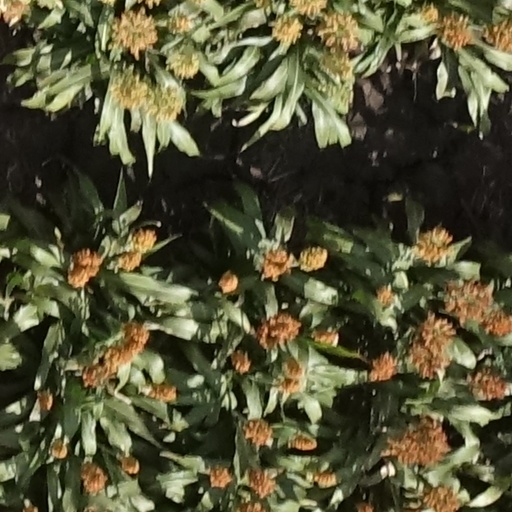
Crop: sorghum